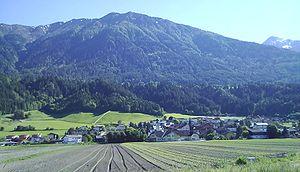
Polling in Tirol est une commune autrichienne du district d'Innsbruck-Land dans le Tyrol.